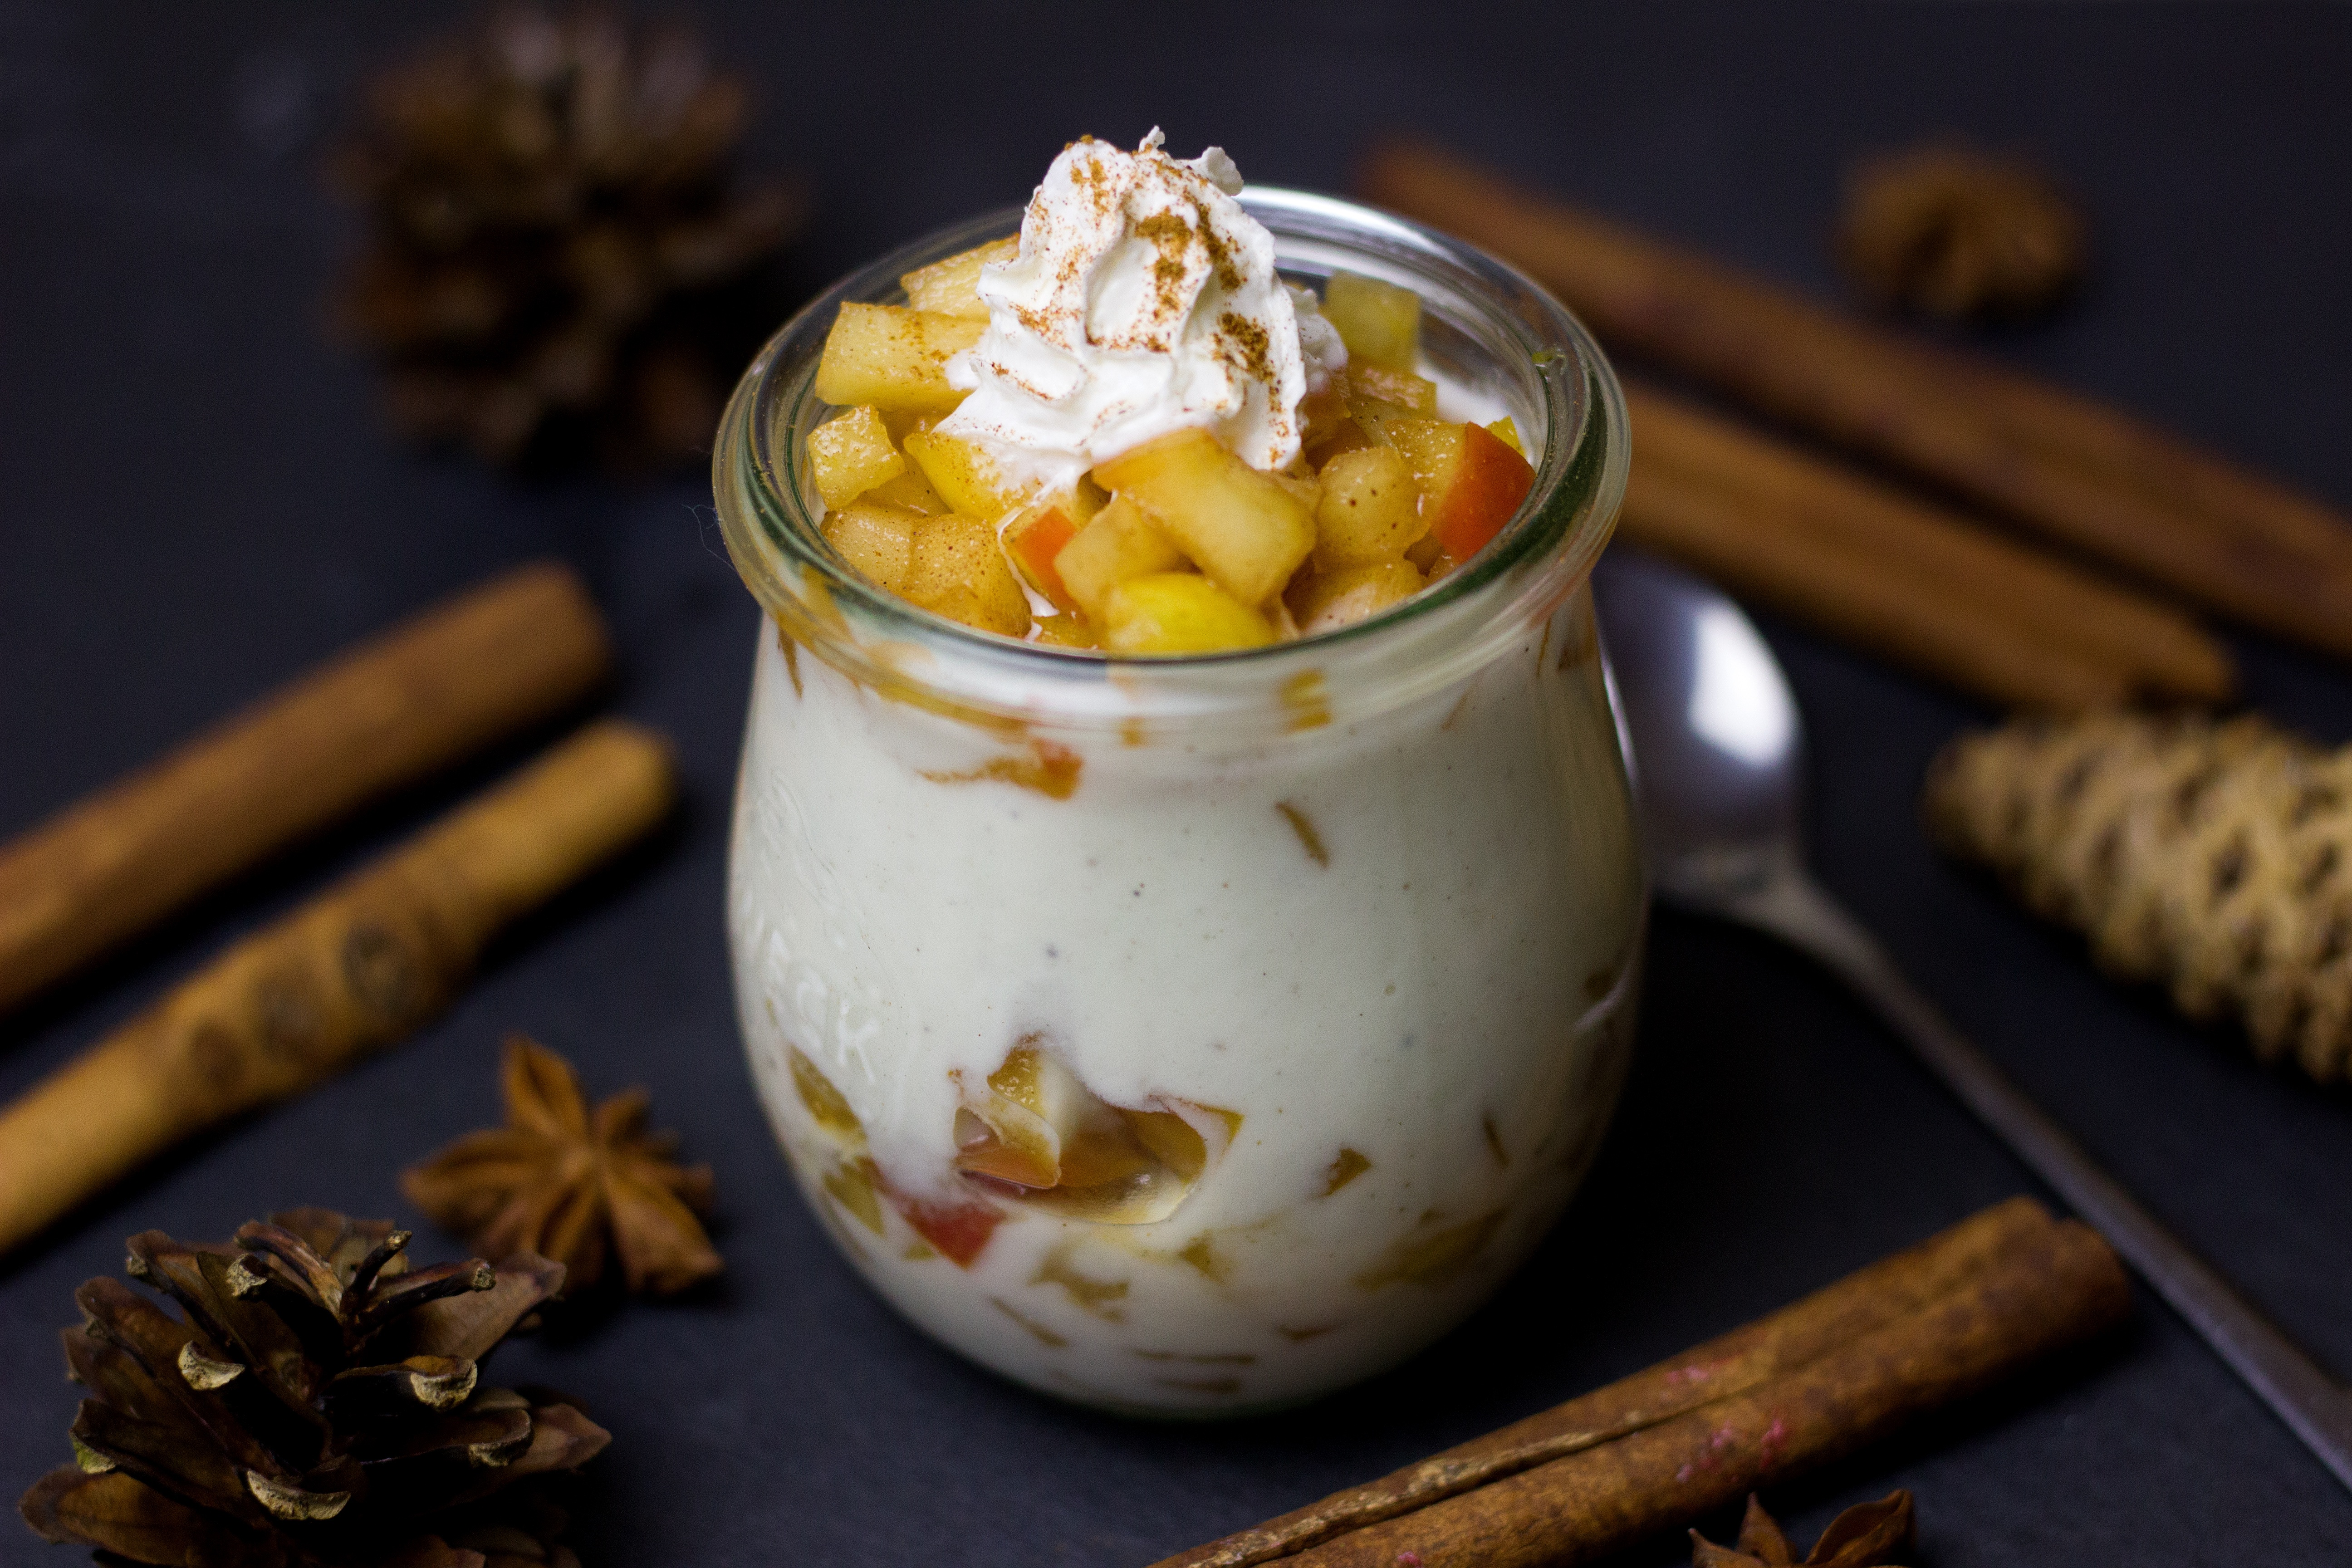
apple, winter, fruit, sweet, dish, meal, food, produce, breakfast, christmas, dessert, eat, cuisine, cream, delicious, dairy product, cinnamon, advent, whipped cream, yogurt, sugar, vanilla, vegetarian food, vitamins, enjoy, sweetness, benefit from, flavor, feasting, flowering plant, parfait, land plant, baked apple, christmas dessert, vanilla flavor